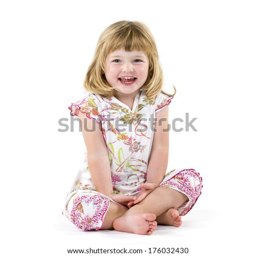
a little girl sitting with her legs crossed .